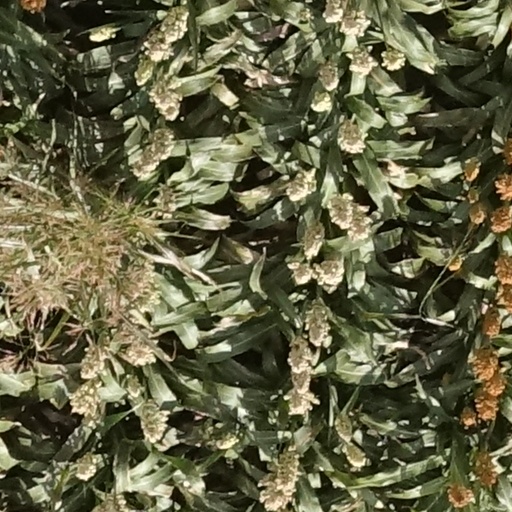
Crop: sorghum